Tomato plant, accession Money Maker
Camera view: tilt-top (135 deg); turntable rotation: 0 degrees
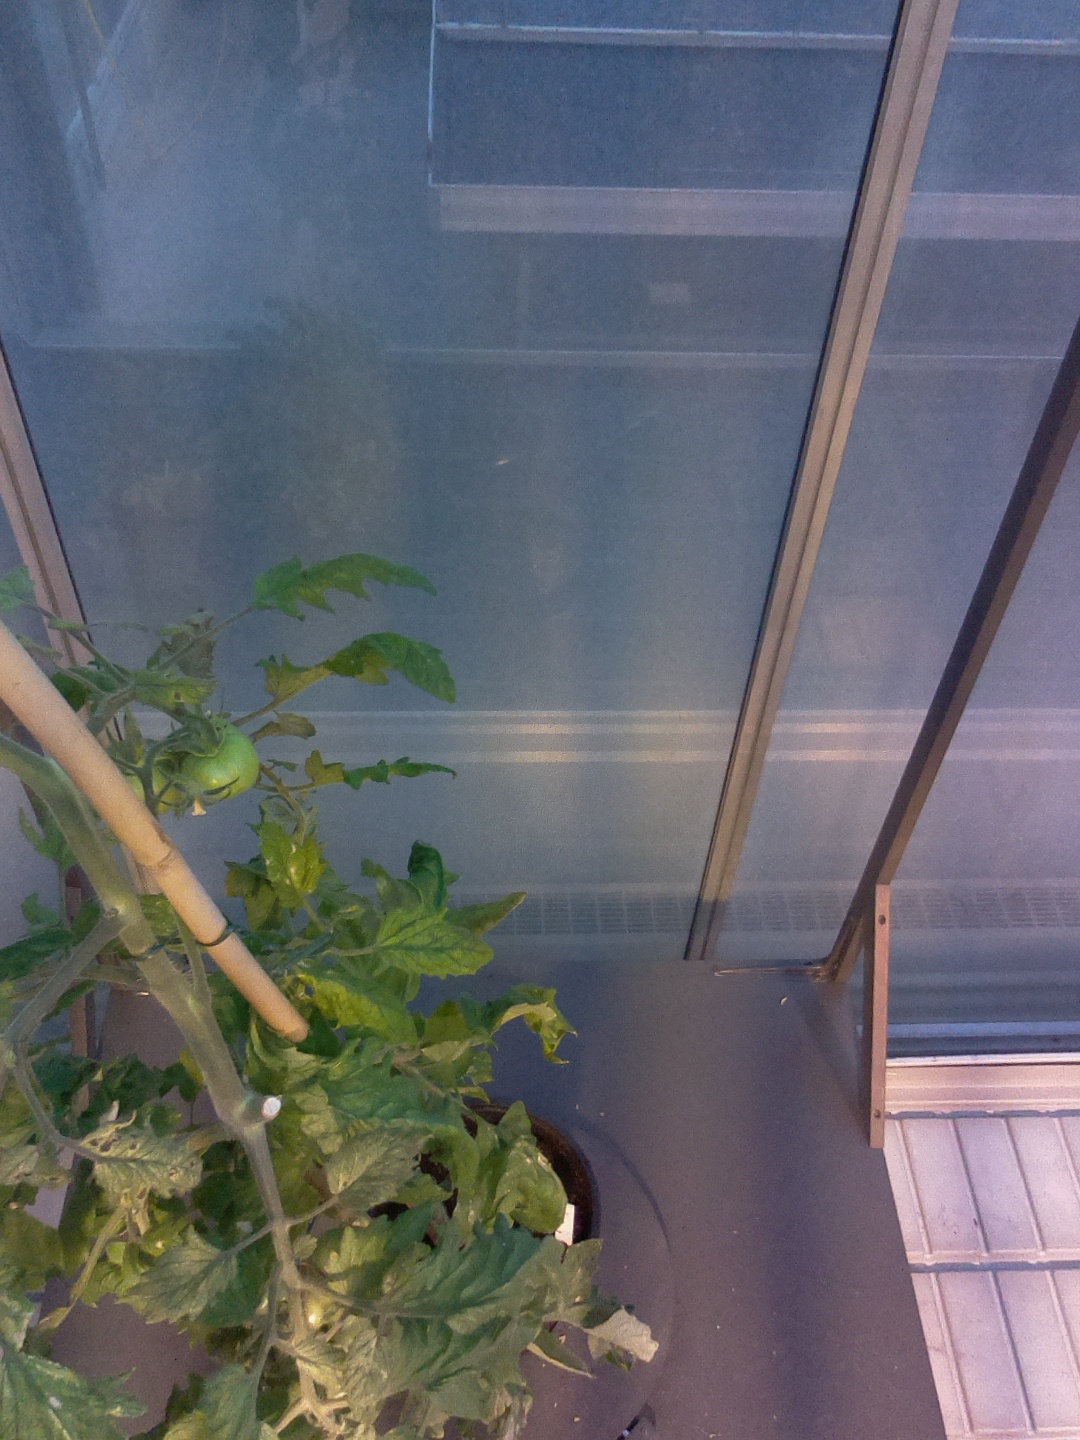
BBCH growth stage 79: 90% -100% of final fruit size